The Great Escape (film)

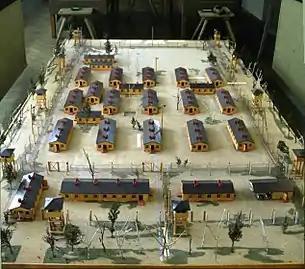
Model of the set used to film "The Great Escape". It depicts a smaller version of a single compound in "Stalag Luft III". The model is now at the museum near where the prison camp was located.

The motorcycle chase scenes with the barbed wire fences were shot on meadows outside Füssen, and the "barbed wire" that Hilts crashes into before being recaptured was simulated by strips of rubber tied around barbless wire, constructed by the cast and crew in their spare time. Insurance concerns prevented McQueen from performing the film's notable motorcycle leap, which was done by his friend and fellow cycle enthusiast Bud Ekins, who resembled McQueen from a distance. When Johnny Carson later tried to congratulate McQueen for the jump during a broadcast of "The Tonight Show", McQueen said, "It wasn't me. That was Bud Ekins." However, McQueen and Australian Motocross champion Tim Gibbes both performed the stunt on camera for fun, and according to second unit director Robert Relyea, the stunt in the final cut of the movie could have been performed by any of the three men. Other parts of the chase were done by McQueen, playing both Hilts and the soldiers chasing him, because of his skill on a motorcycle. The motorcycle was a Triumph TR6 Trophy which was painted to look like a German machine. The restored machine is currently on display at Triumph's factory at Hinckley, England. Filming started on June 4, 1962 and ended in October 1962.